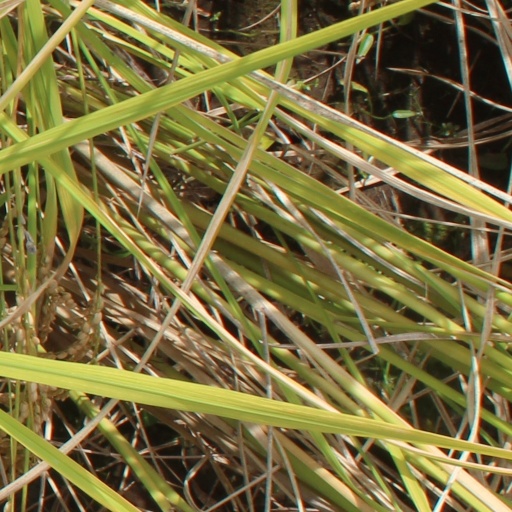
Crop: rice